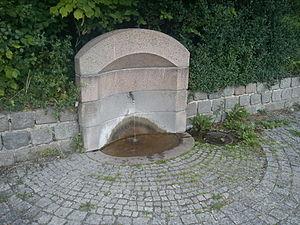
Niels d'Aarhus ou Niels le Saint est un prince danois, fils illégitime du roi Knut V de Danemark et frère de Valdemar Knutsen qui fut révéré comme saint à Aarhus jusqu'au XVIIIe siècle. Il porte vraisemblablement le nom de son grand-père le roi Niels de Danemark. La cathédrale d'Aarhus était le centre local du culte de saint Niels d'Aarhus.